Newcastle Light Rail

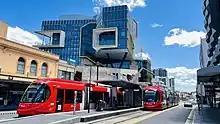
Civic stop

The Honeysuckle stop is located adjacent to Honeysuckle Drive and Hunter Street in the inner city suburb of Newcastle West. The new stop provides direct access to TAFE NSW (Hunter Street campus) as well as bus connections located not far from the station on Hunter Street.